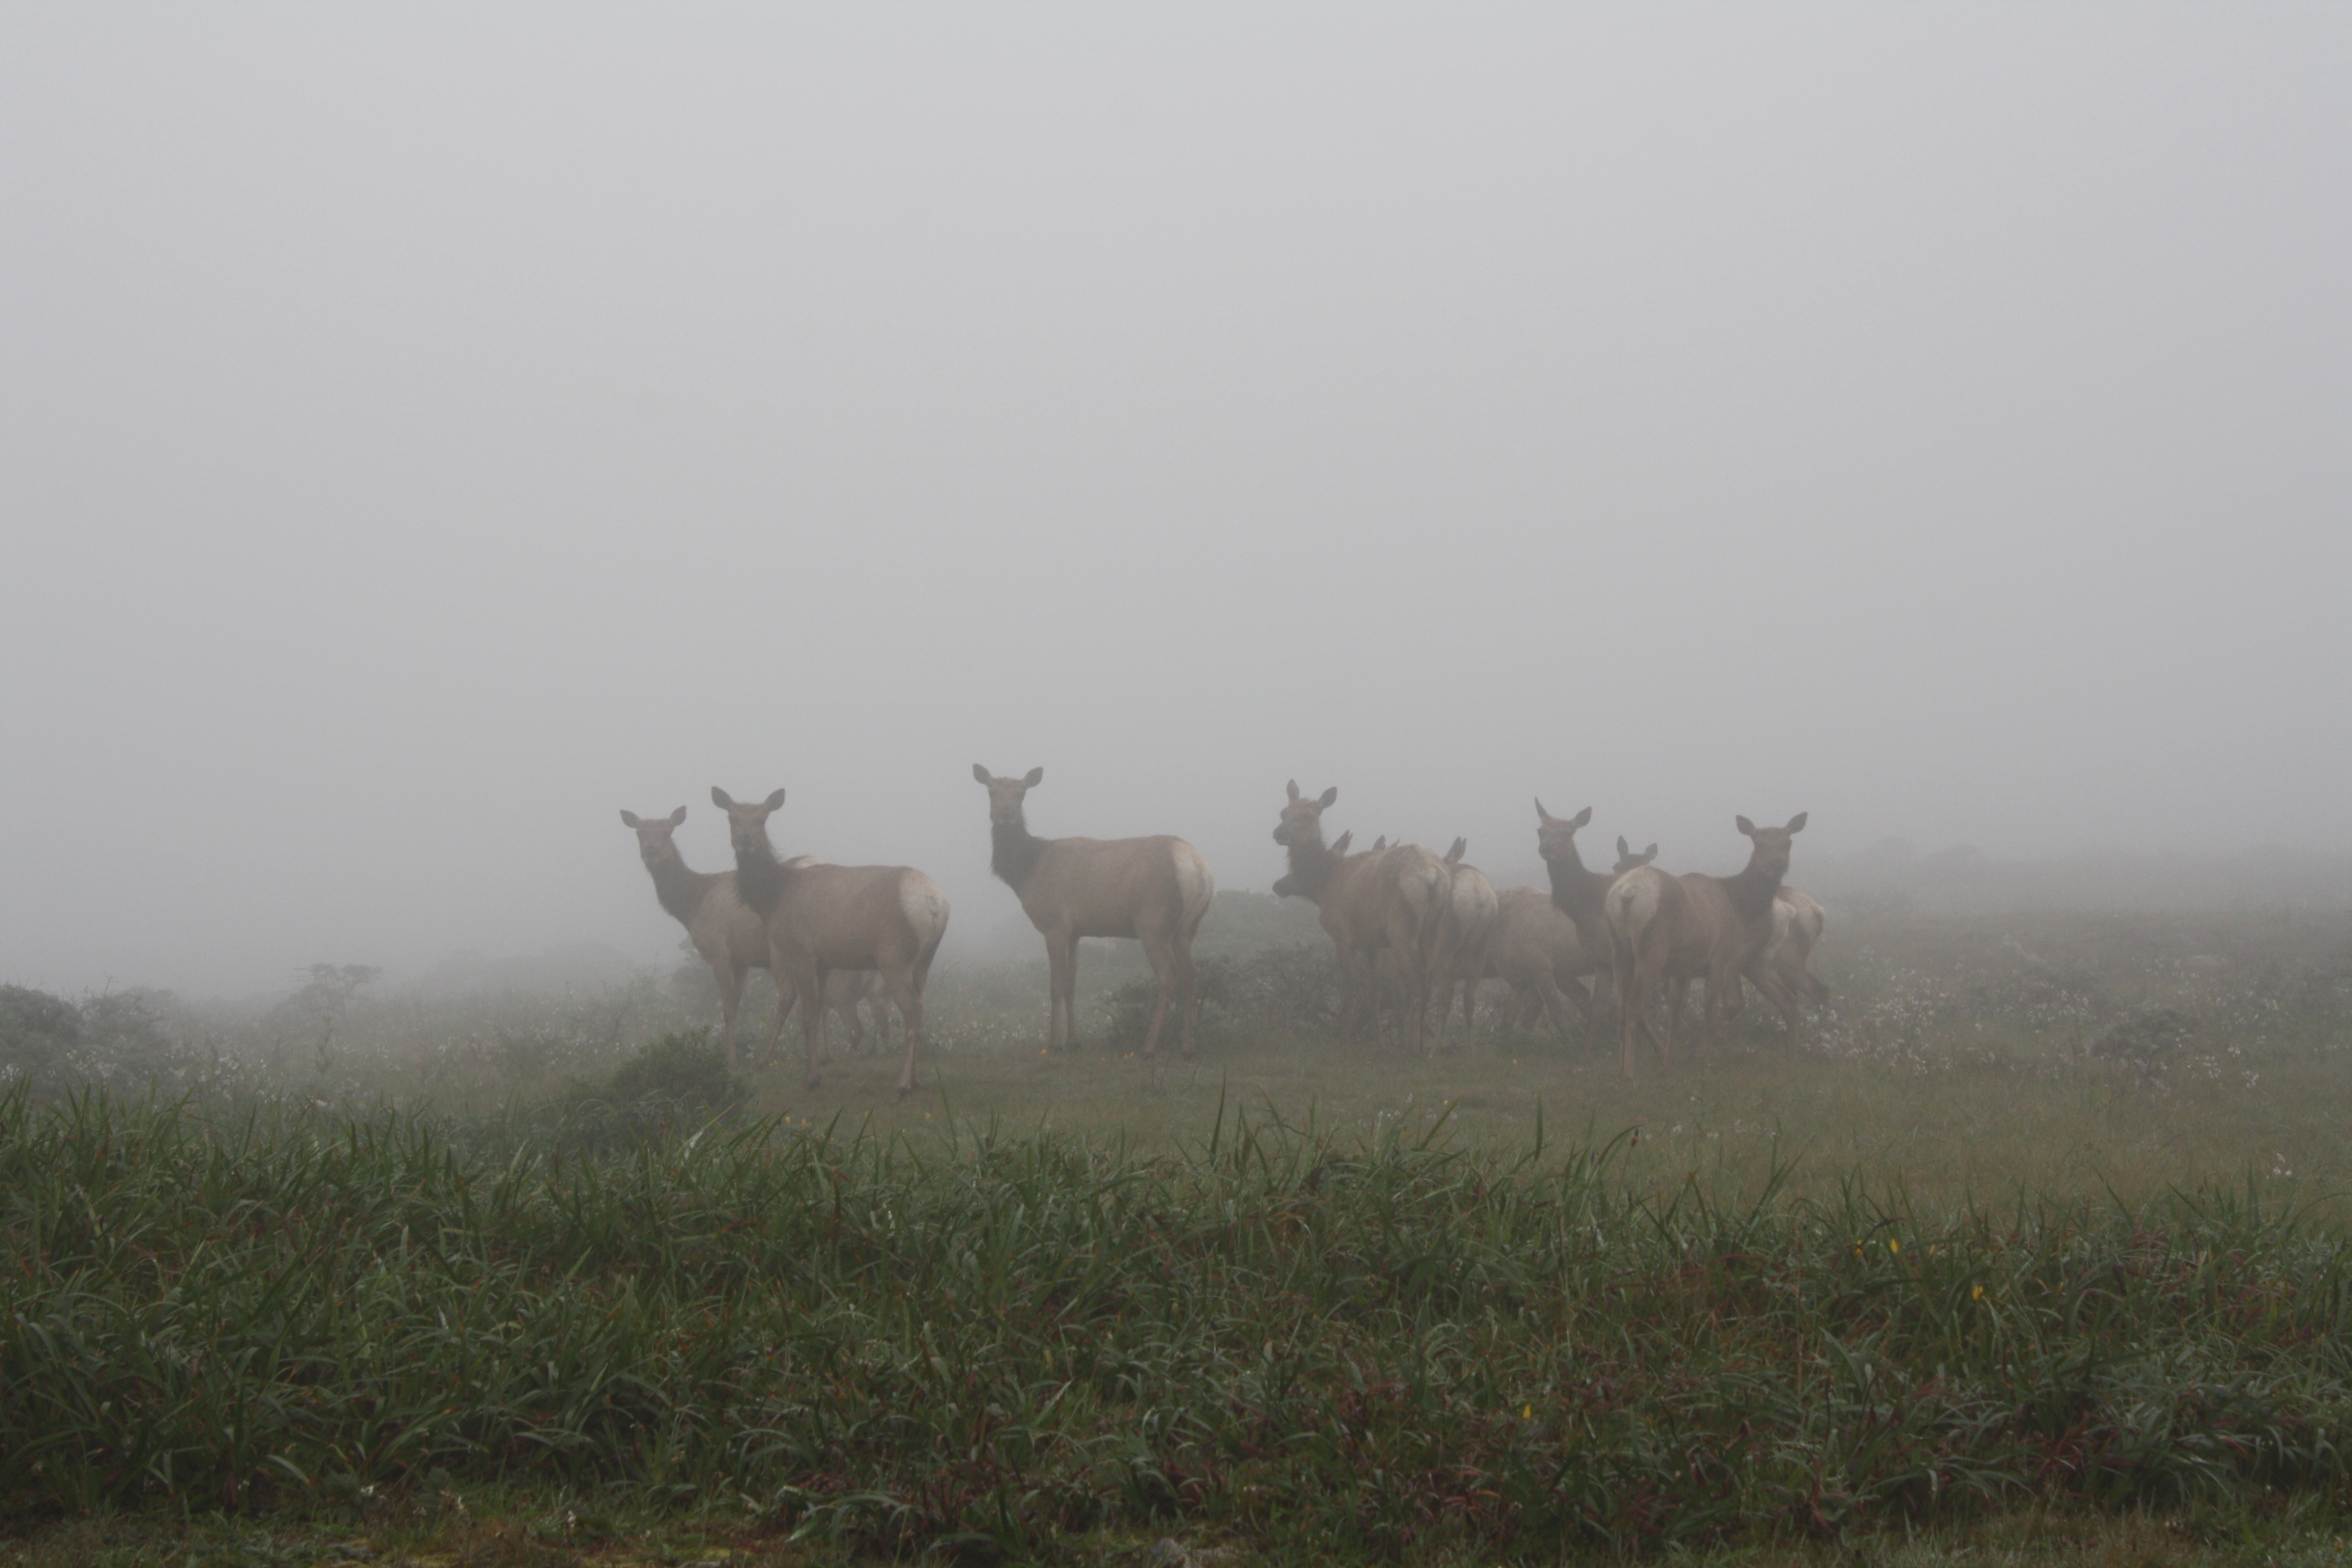
coast, nature, fog, mist, prairie, morning, wildlife, deer, herd, weather, gray, seashore, fauna, savanna, plain, grassland, safari, ecosystem, steppe, point reyes, atmospheric phenomenon